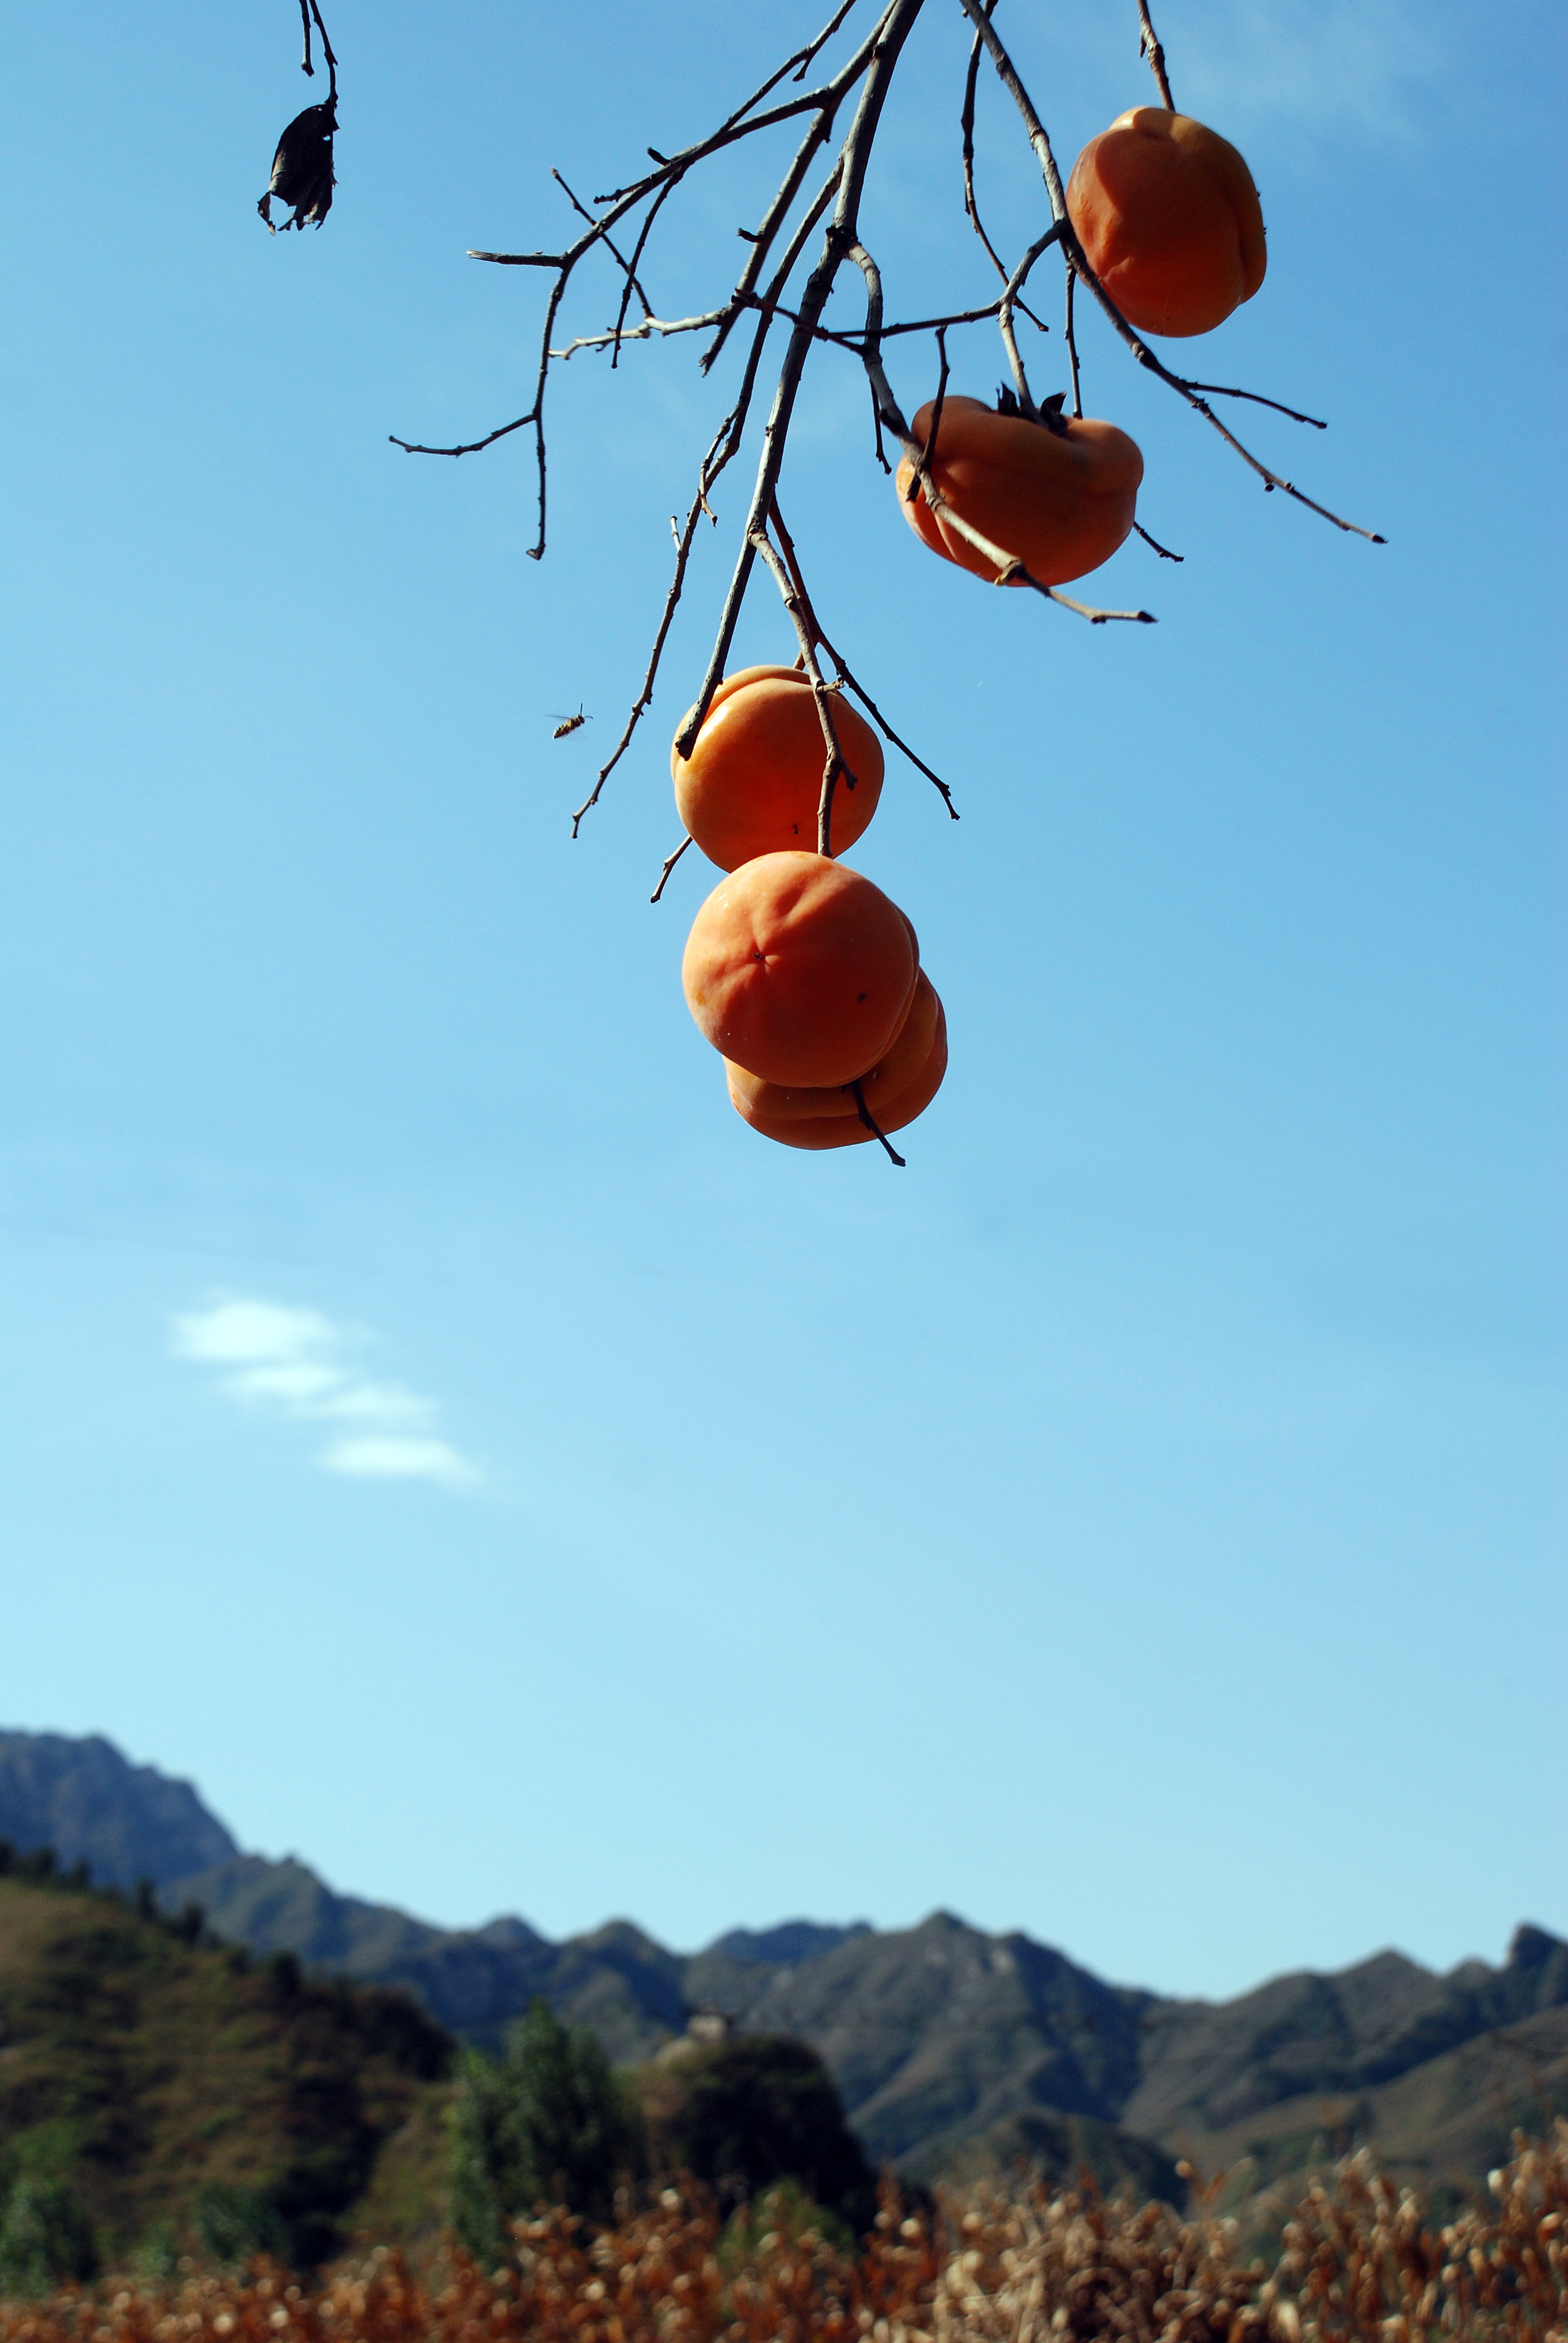
tree, fruit, flower, autumn, toy, persimmon